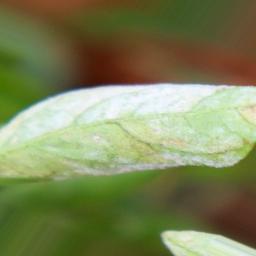
Label: powdery mildew